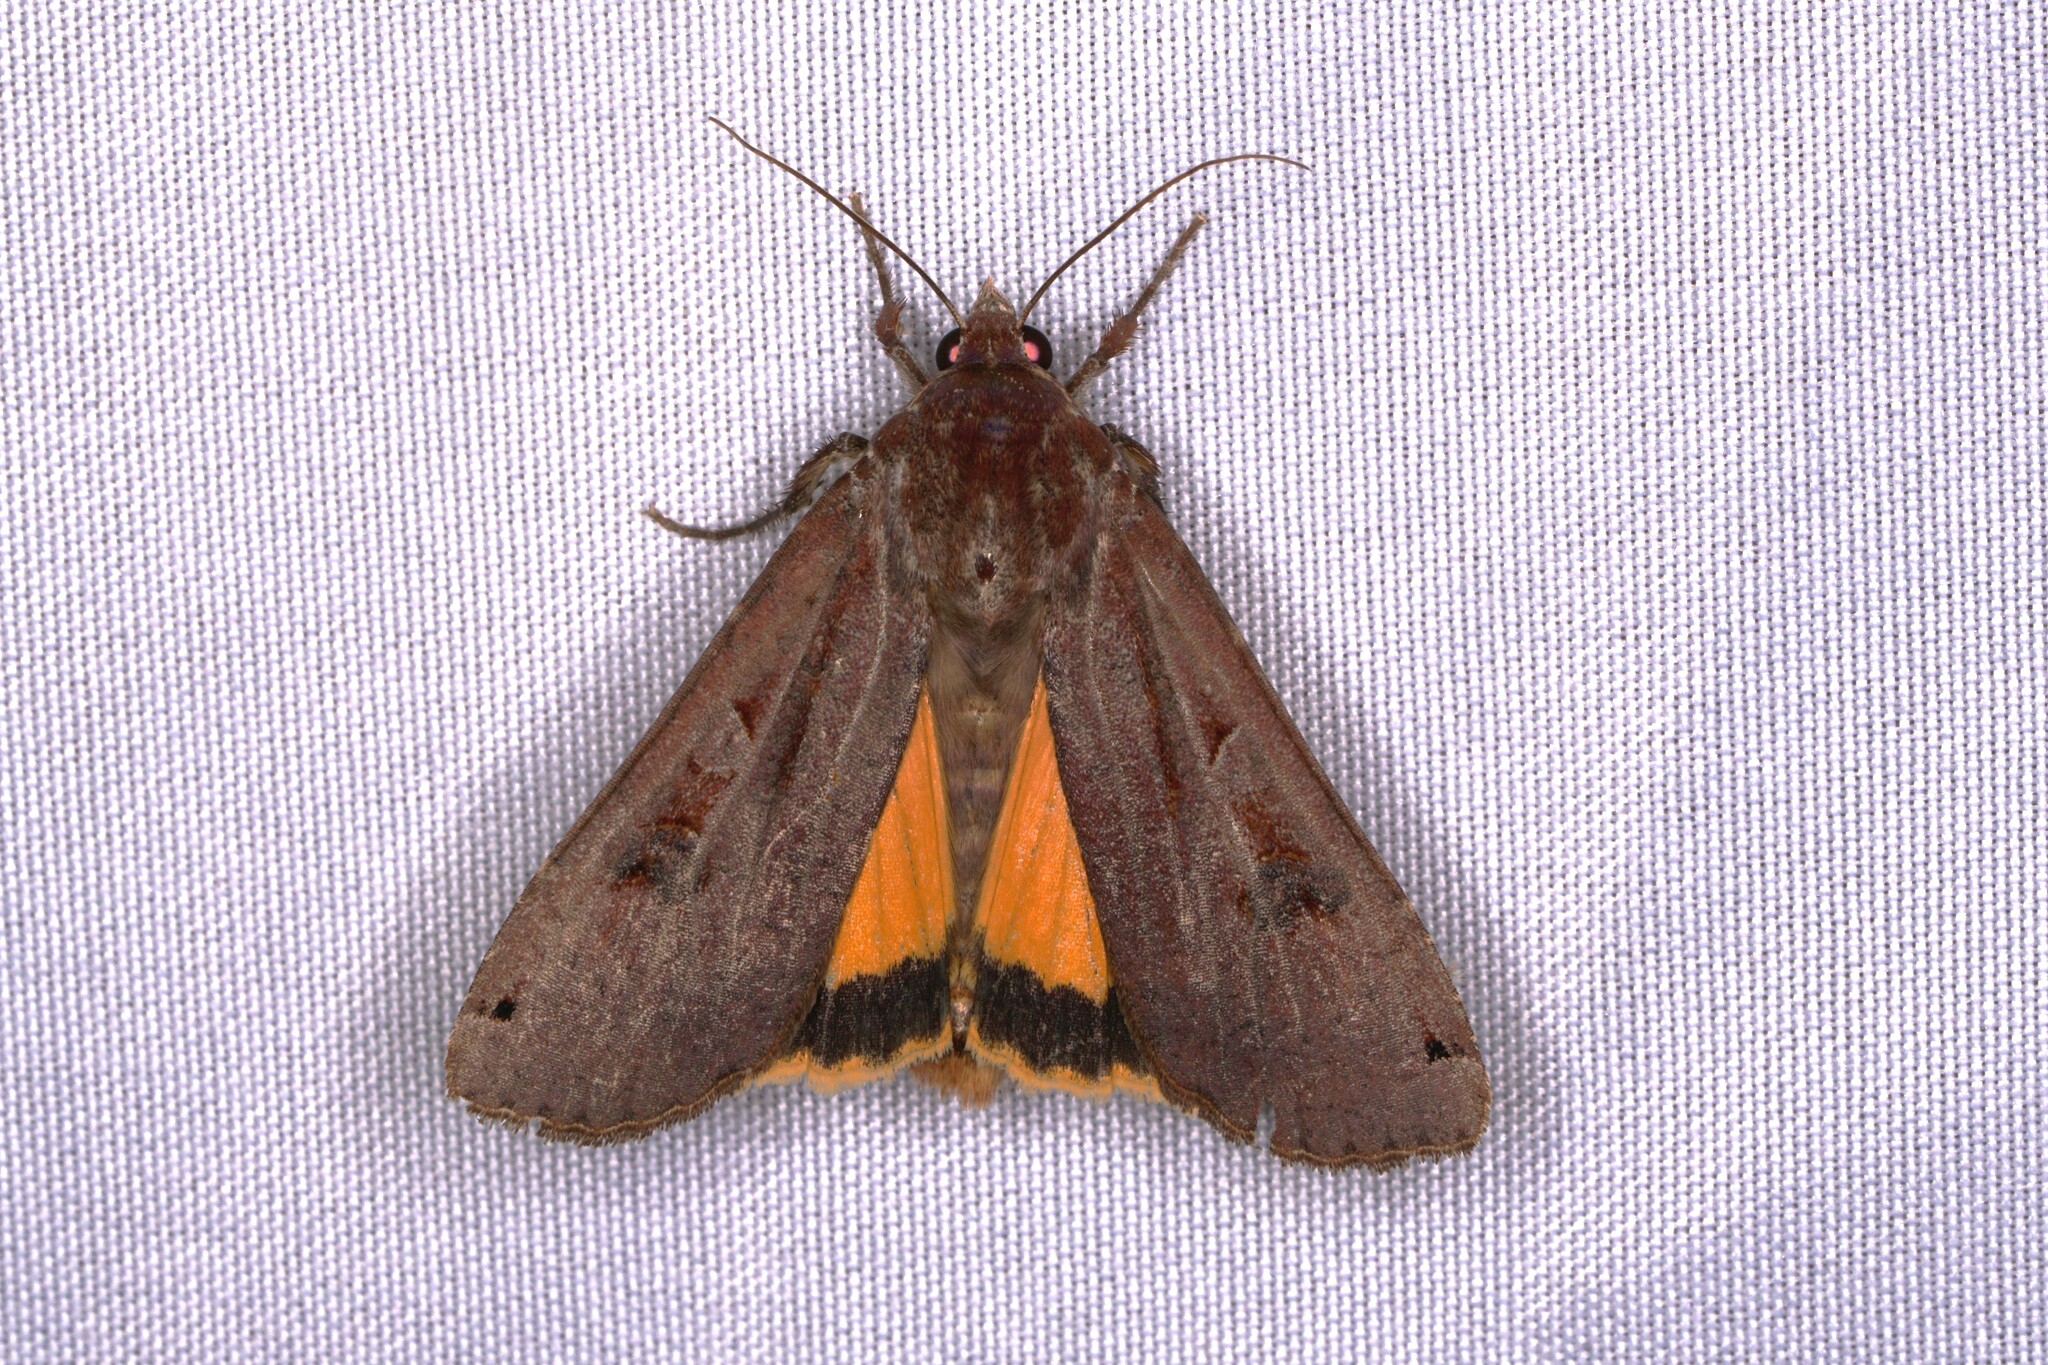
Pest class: cutworms